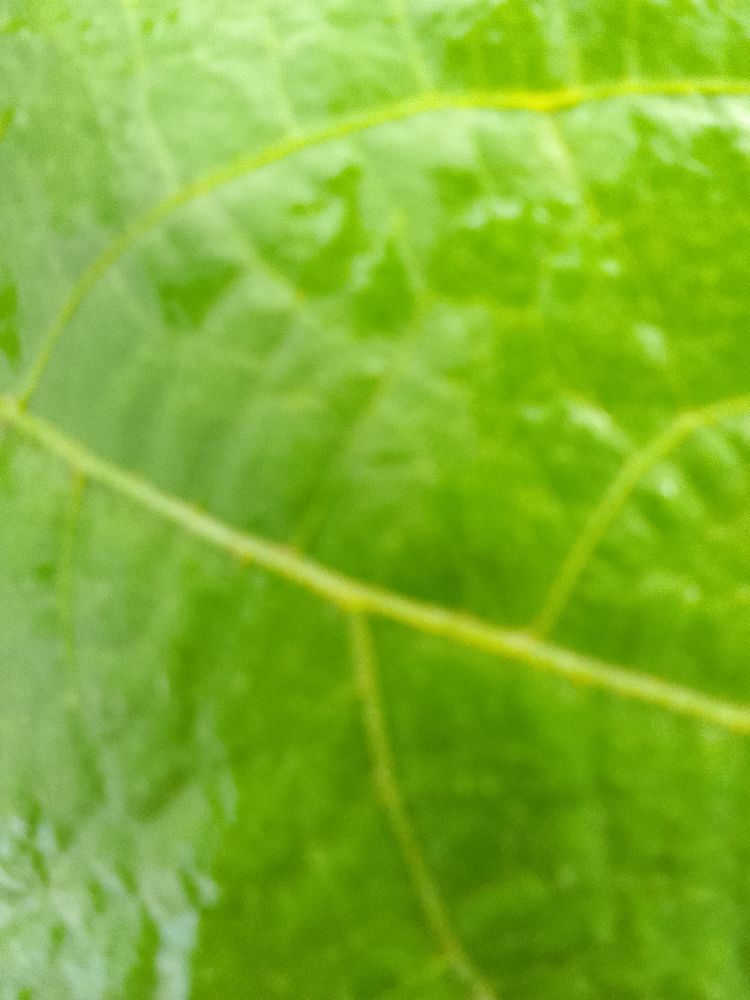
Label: healthy